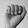
ASL letter: A